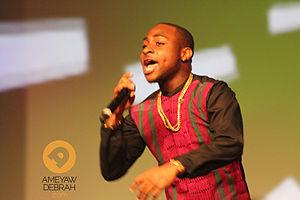
"David Adedeji Adeleke, connu sous le nom de Davido, né le 21 novembre 1992 à Atlanta en Géorgie aux États-Unis, est un chanteur, auteur-compositeur et producteur de disques nigerian. Davido a fait ses débuts dans la musique en tant que membre du groupe de musique KB International. Il a étudié l’administration des affaires à l’Université Oakwood avant d’abandonner ses études pour enregistrer des références vocales. Davido s'est fait connaître en 2011 avec la sortie de "" Dami Duro "", le deuxième extrait de son premier album studio Omo Baba Olowo. L'album contient également six autres singles : Back When, Ekuro, Overseas, All of You, Gbon Gbon et Feel Alright. En 2012, Davido a remporté le prix Headies du prochain classement. Entre 2013 et 2015, il a sorti les tubes Gobe, One of a Kind, Skelewu, Aye, Tchelete avec Mafikizolo, Naughty avec DJ Arafat, Owo Ni Koko, The Sound et The Money avec Olamide.